Reef (novel)

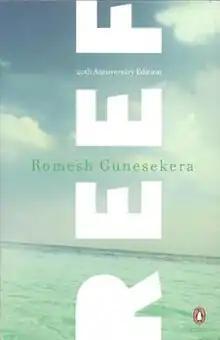
20th anniversary edition cover

Reef is a historical fiction novel written by Sri Lankan-born British author Romesh Gunesekera, first published by Granta Books in 1994. Written in English and set in Sri Lanka, it tells the story of a talented young chef named Triton who is so committed to pleasing his master, Mr. Salgado, a marine biologist obsessed with swamps and seafood, that he is oblivious to the political unrest threatening his country. It is Gunesekera's debut novel and second book, following his 1992 collection of short stories, "Monkfish Moon".